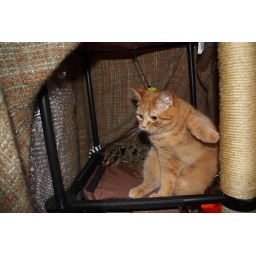
in kitty play tower